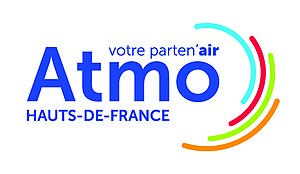
Logo de l'observatoire de l'air
L'Observatoire Régional de l'Air en Hauts-de-France ou Atmo Hauts-de-France est un observatoire agréé par l'État français destiné à surveiller la qualité de l'air dans la région Hauts-de-France.